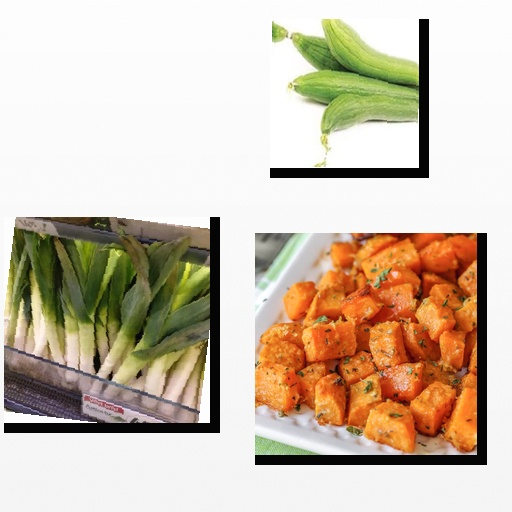
Food items: sweet_potato, sponge_gourd, leek